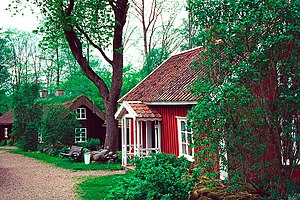
Åsle
Bondeidyl i Åsle tå
Åsle er en lille bebyggelse i Falköpings kommun i Västra Götalands län i Sverige med 66 indbyggere. Åsle kirkes historie går tilbage til 1100-tallet. Et af Sveriges bedst bevarede bondemiljøer Åsle tå ligger i bebyggelsen.